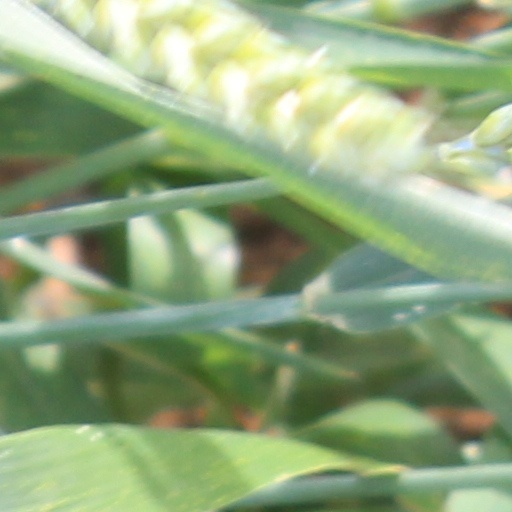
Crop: wheat